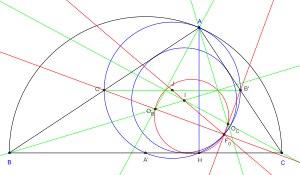
En mathématiques, le théorème de Feuerbach, du nom du mathématicien Karl Feuerbach, affirme que dans un triangle, le cercle d'Euler est tangent au cercle inscrit et aux trois cercles exinscrits. Les points de contact sont appelés points de Feuerbach du triangle.